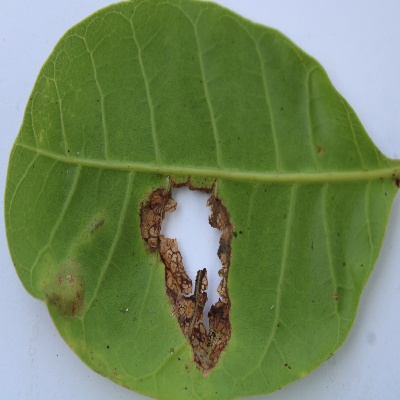
Crop: Cashew
Condition: leaf miner